Felice Jarecky Louria

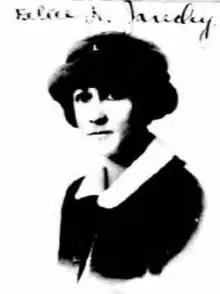
Jarecky's 1924 passport photograph

Felice Helen Jarecky was born in Brooklyn, New York, the daughter of Herman Jarecky and Lillian Amster Jarecky. Her father was a doctor. As a teenager she had a poem published in "St. Nicholas" magazine. She graduated from the Horace Mann School, and from Barnard College in 1920.